Rivesaltes AOC

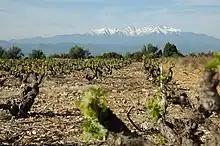
A vineyard in Rivesaltes AOC, by the Canigó

The production process, known in France as "mutage", is similar to that used to make Port, and dates to the 13th century. A neutral grape spirit is added to the must to halt fermentation while sugar levels are still high, preserving the natural sweetness of the grape. The wines are then matured, sometimes in oak barrels, or typically outside in glass bottles (called demijohns or "bonbonnes") for a year. While in the sealed bottles, the wine is exposed to sun, rain, temperature swings, and extreme weather; the heat allows the wine to maderise. The wine then matures in barrels for a minimum of four years. The resulting wine bears a similarity to tawny port but tends to be lower in alcohol (~16 percent vs. ~20 percent).